Heresy in the Catholic Church

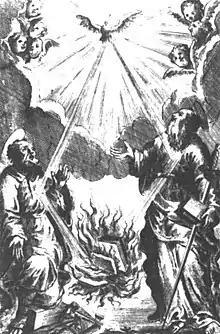
This 1711 illustration for the "Index Librorum Prohibitorum" depicts the Holy Ghost supplying the fire burning books.

In the thirteenth century heresy was defined by Robert Grosseteste as "an opinion chosen by human preference contrary to holy scripture, publicly avowed and obstinately held", a conscious intellectual choice not a private doubt.